Jewish western art music

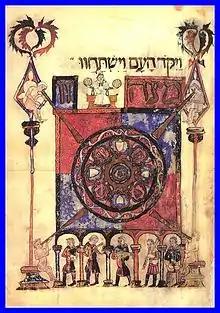
"Barcelona Haggadah" from the 14th century, with western music instrument

Combining music in religious ceremonies is a common costume in the human culture. The influence music has on its listeners is mentioned in the Byble on different occasions. Three examples of that are: